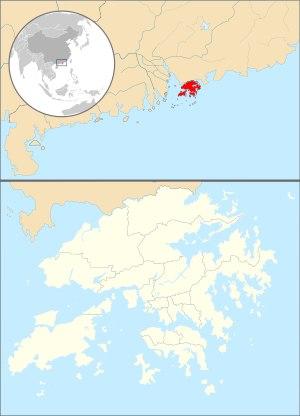
Le mot Hong Kong, signifiant littéralement « port parfumé », est dérivé du secteur autour des actuels Aberdeen et Wong Chuk Hang sur l'île de Hong Kong, où les arbres parfumés étaient abondants et exportés par le passé.